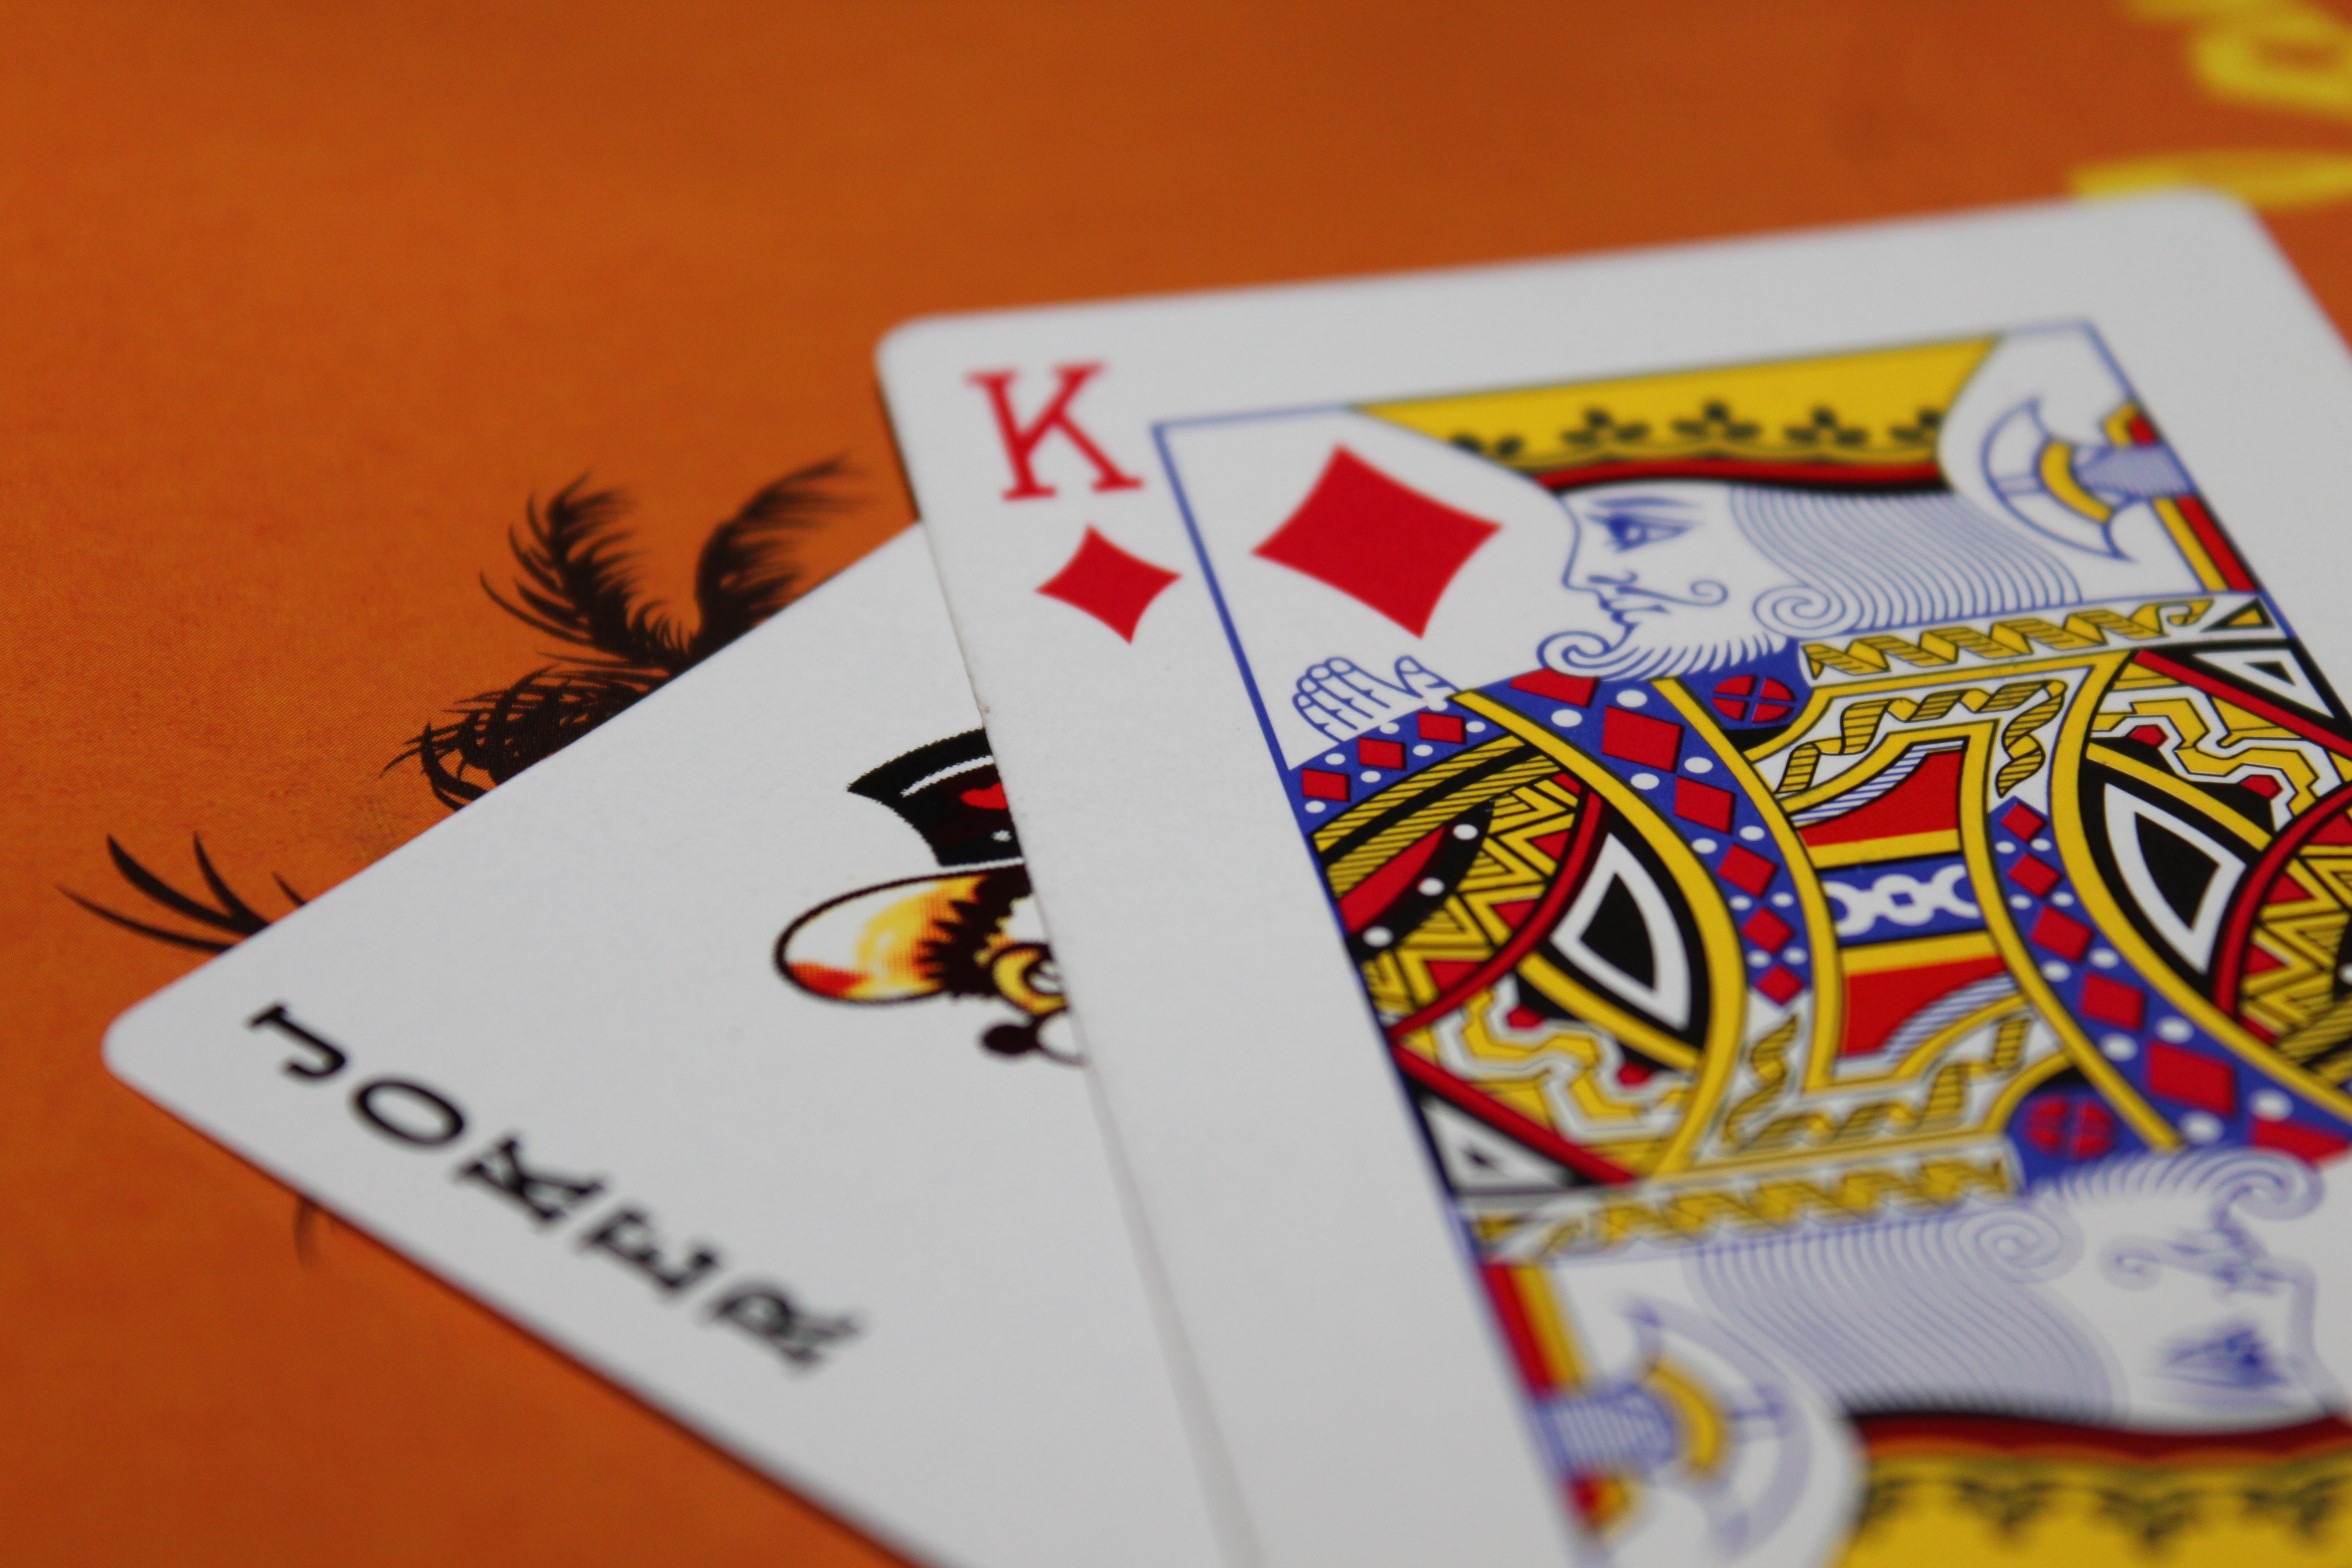
game, play, playing, gamble, cards, art, king, illustration, casino, gambling, joker, games, poker, betting, playing cards, blackjack